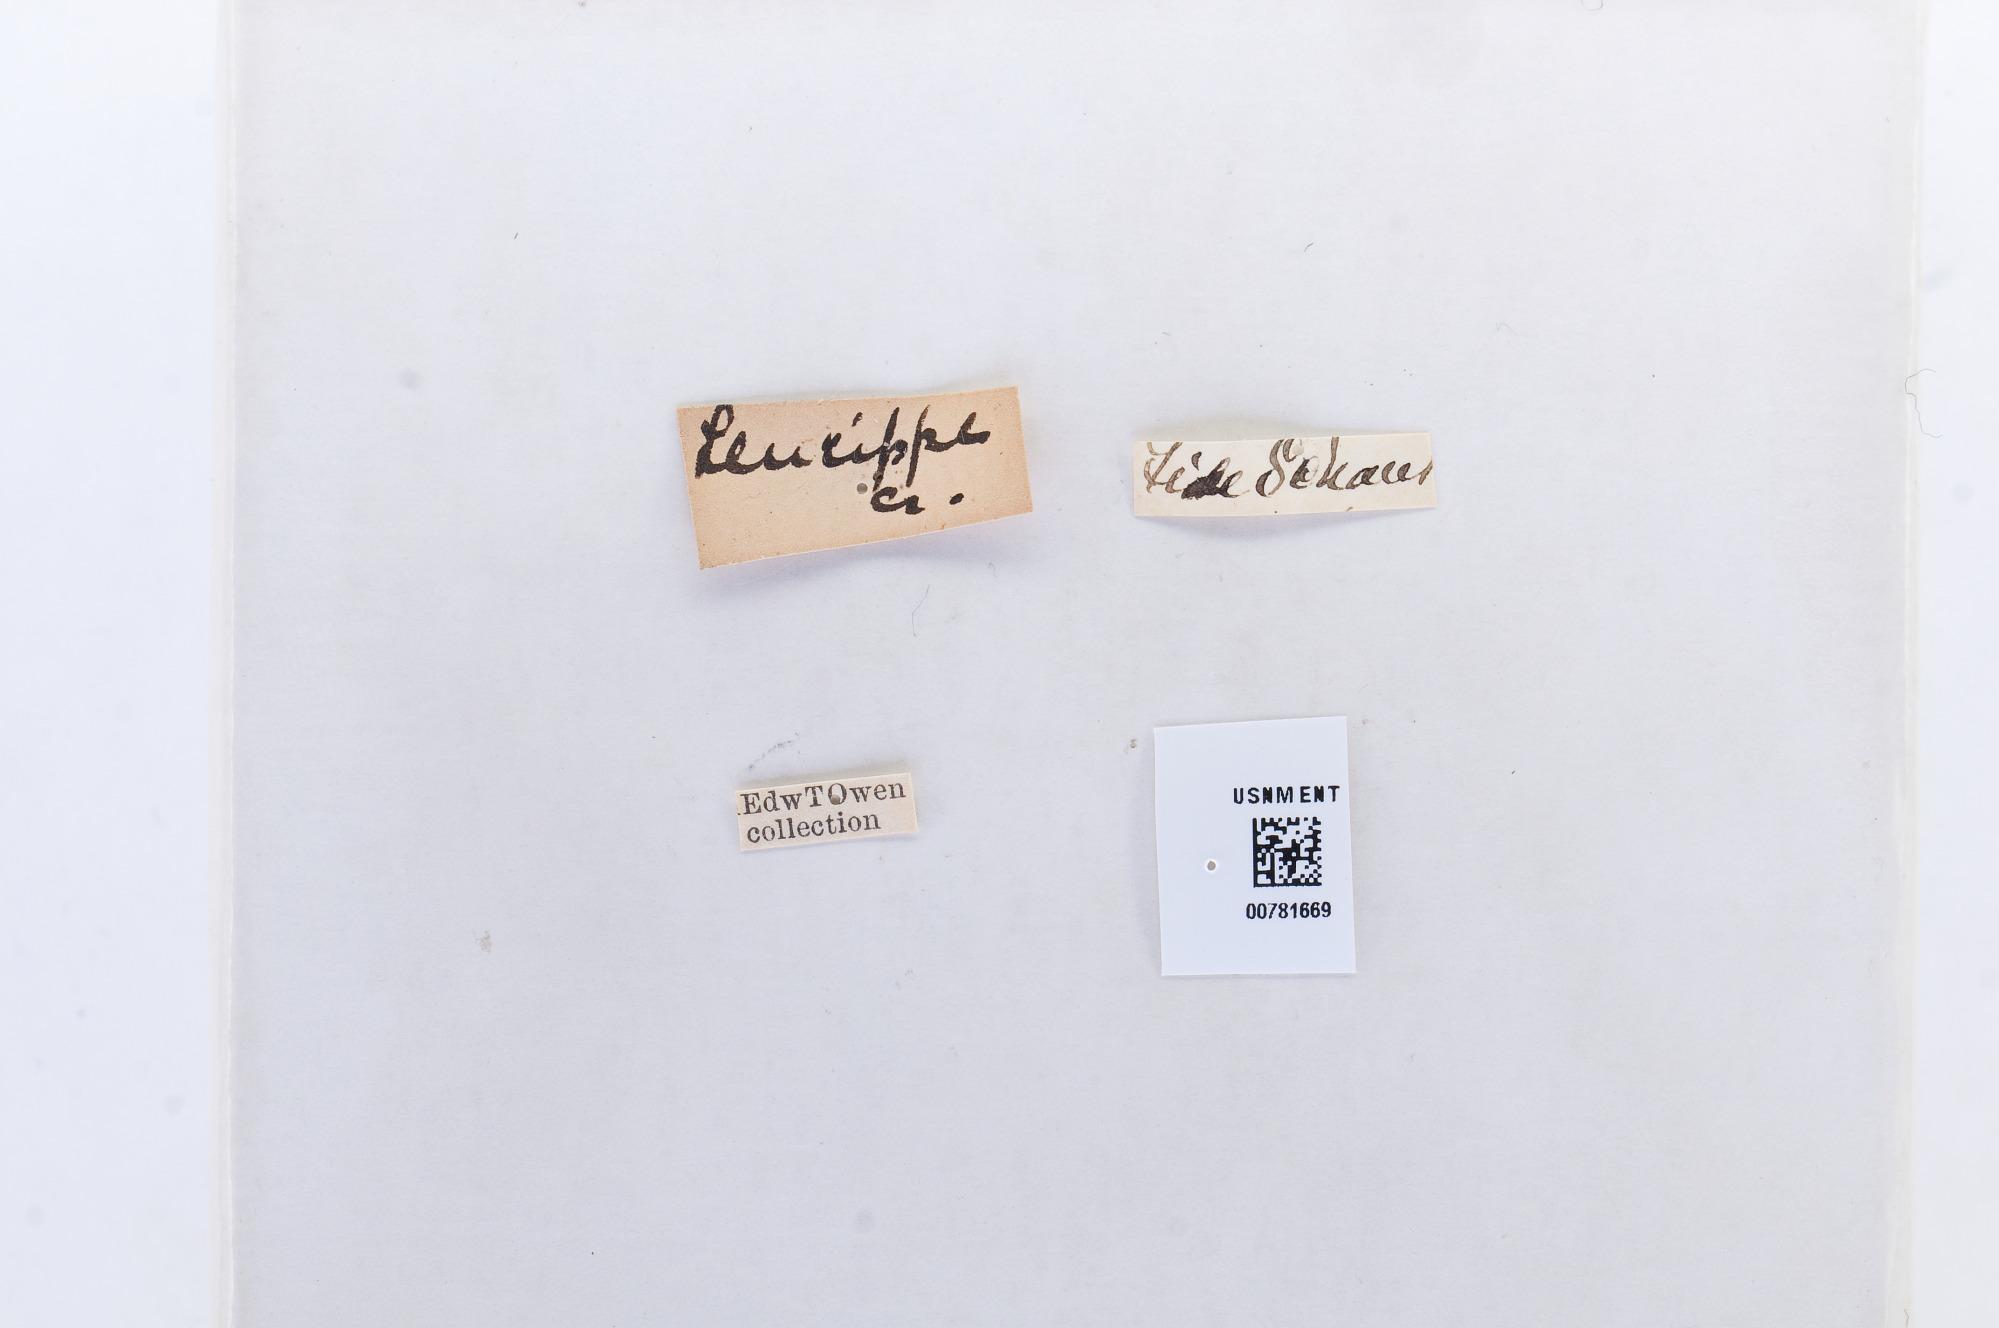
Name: Hebomoia leucippe
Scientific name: Hebomoia leucippe
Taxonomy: Animalia, Arthropoda, Hexapoda, Insecta, Lepidoptera, Pieridae, Pierinae